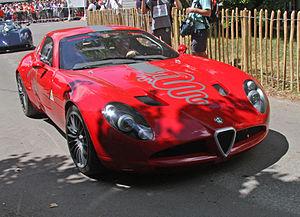
L'Alfa Romeo TZ3 se réfère à deux voitures distinctes, produites par le carrossier Zagato avec la participation de la marque Alfa Romeo. Après un premier exemplaire, la TZ3 Corsa fut construite en 2010, et un second modèle a été présenté en 2011, la TZ3 Stradale, homologuée pour la route dans une très petite série limitée à 9 exemplaires.